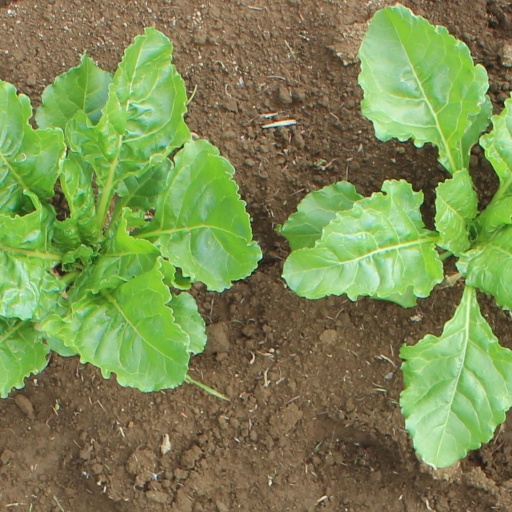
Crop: sugar beet